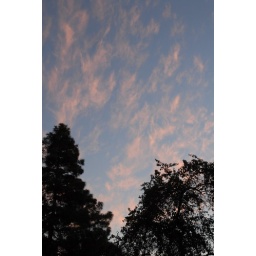
pink clouds over berkeley